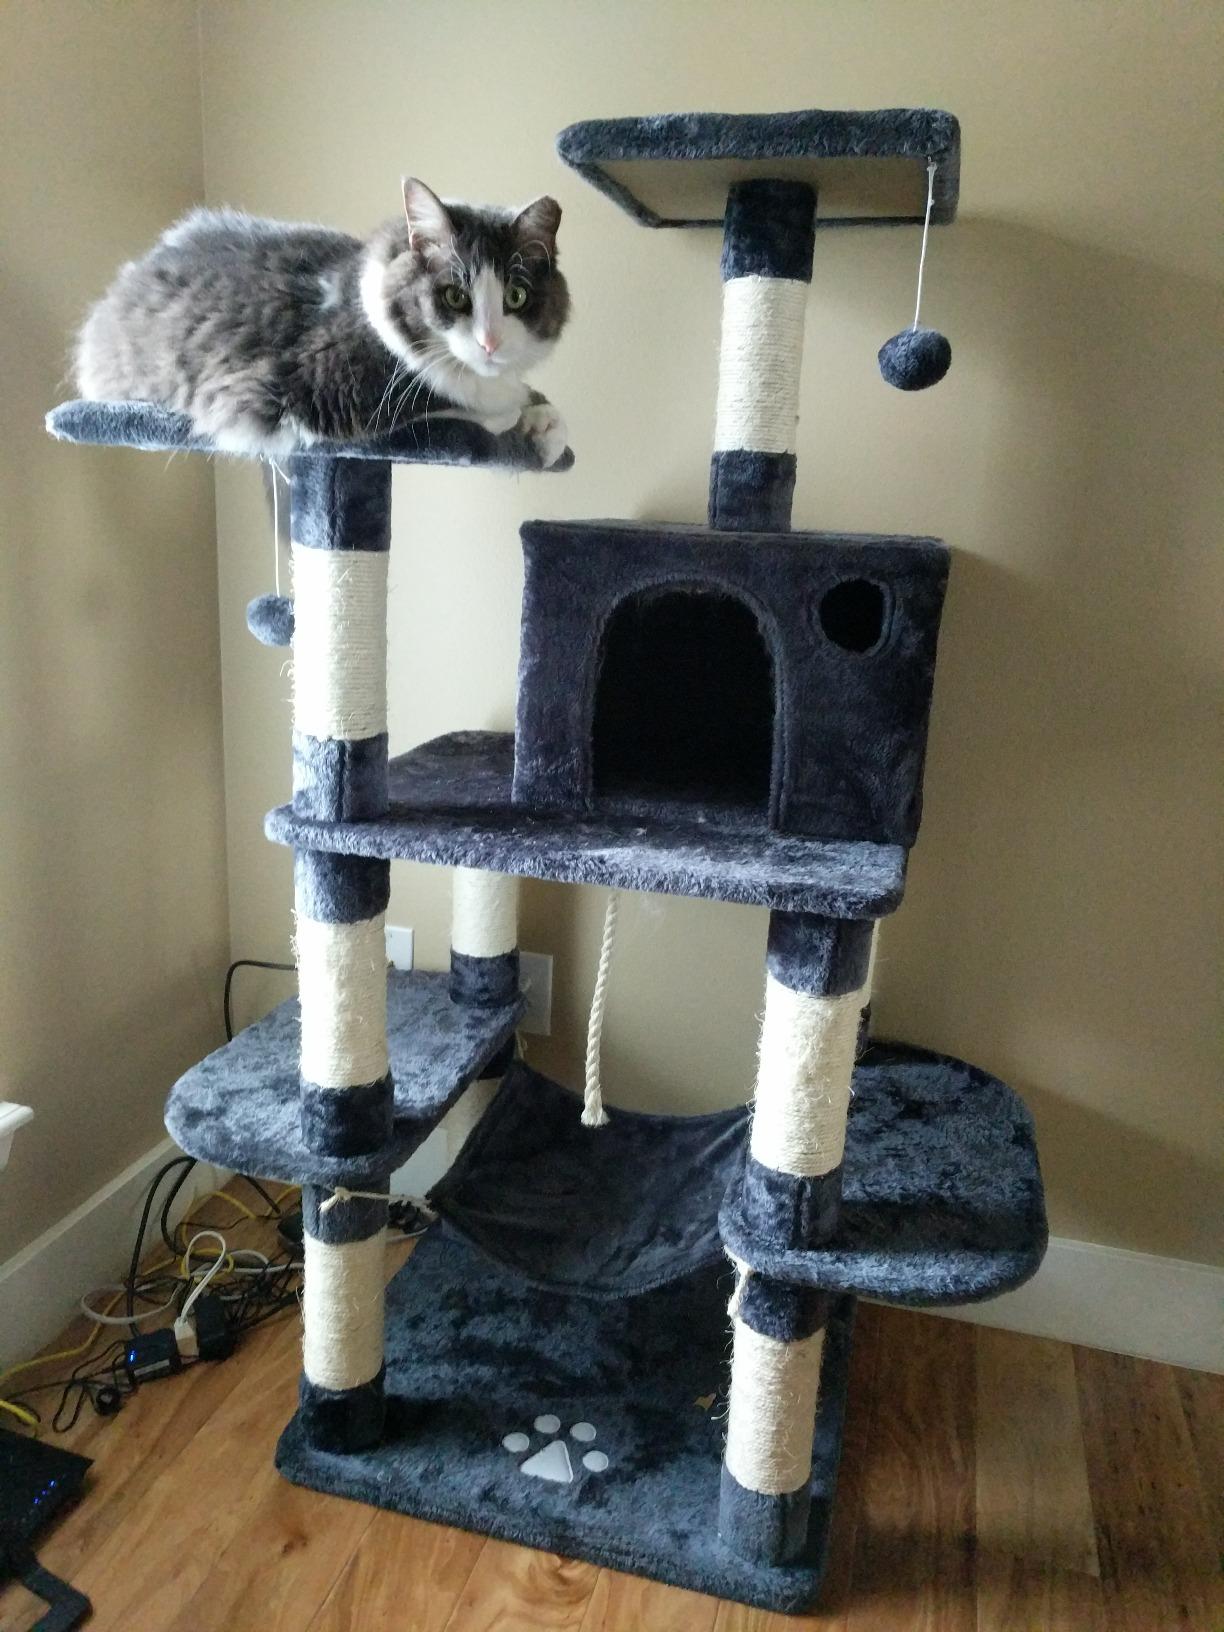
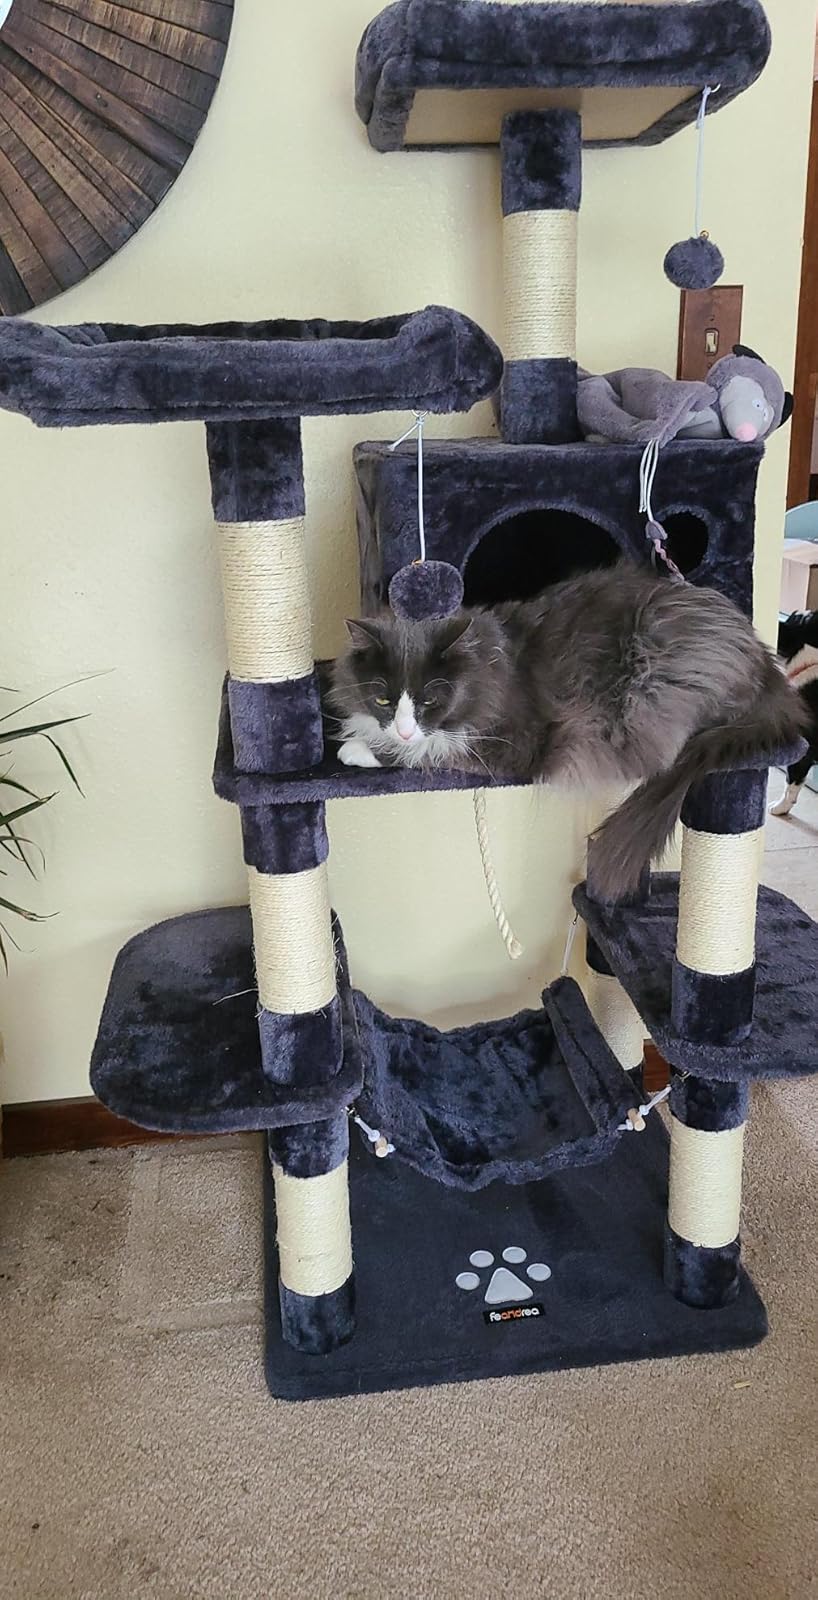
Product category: items_cat tree
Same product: yes